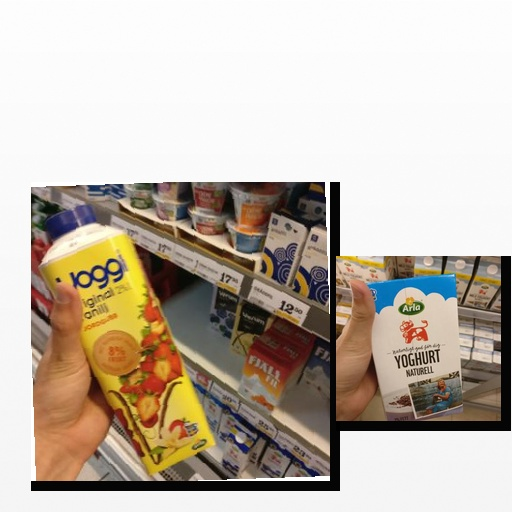
Food items: natural_yogurt, strawberry_yogurt